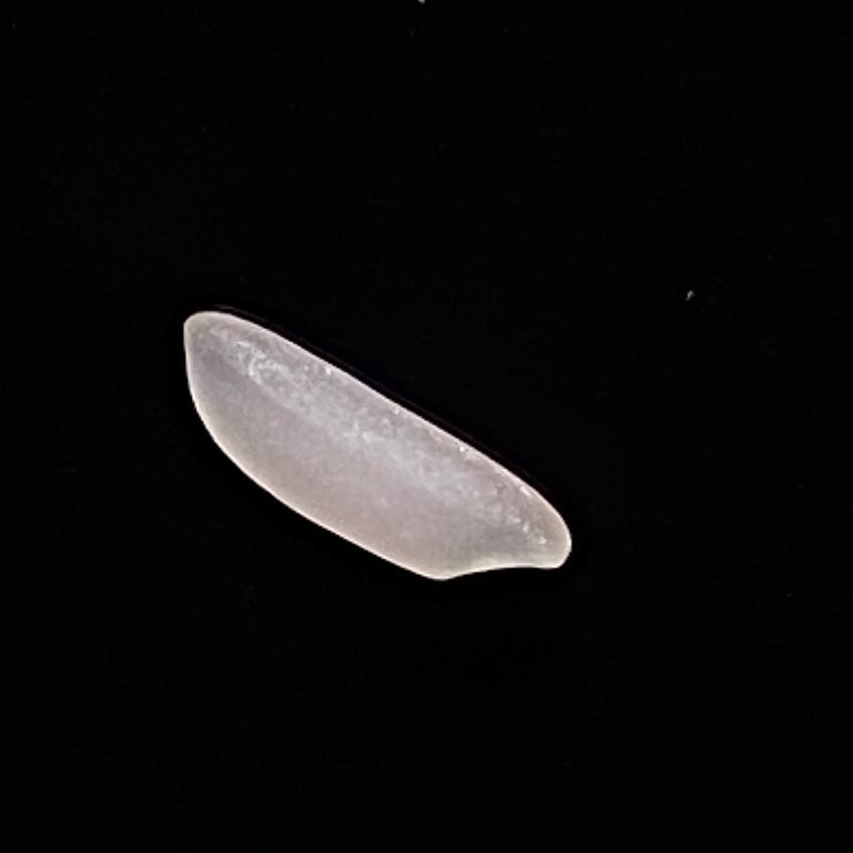
Rice variety: Shampakatari